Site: brandenburg
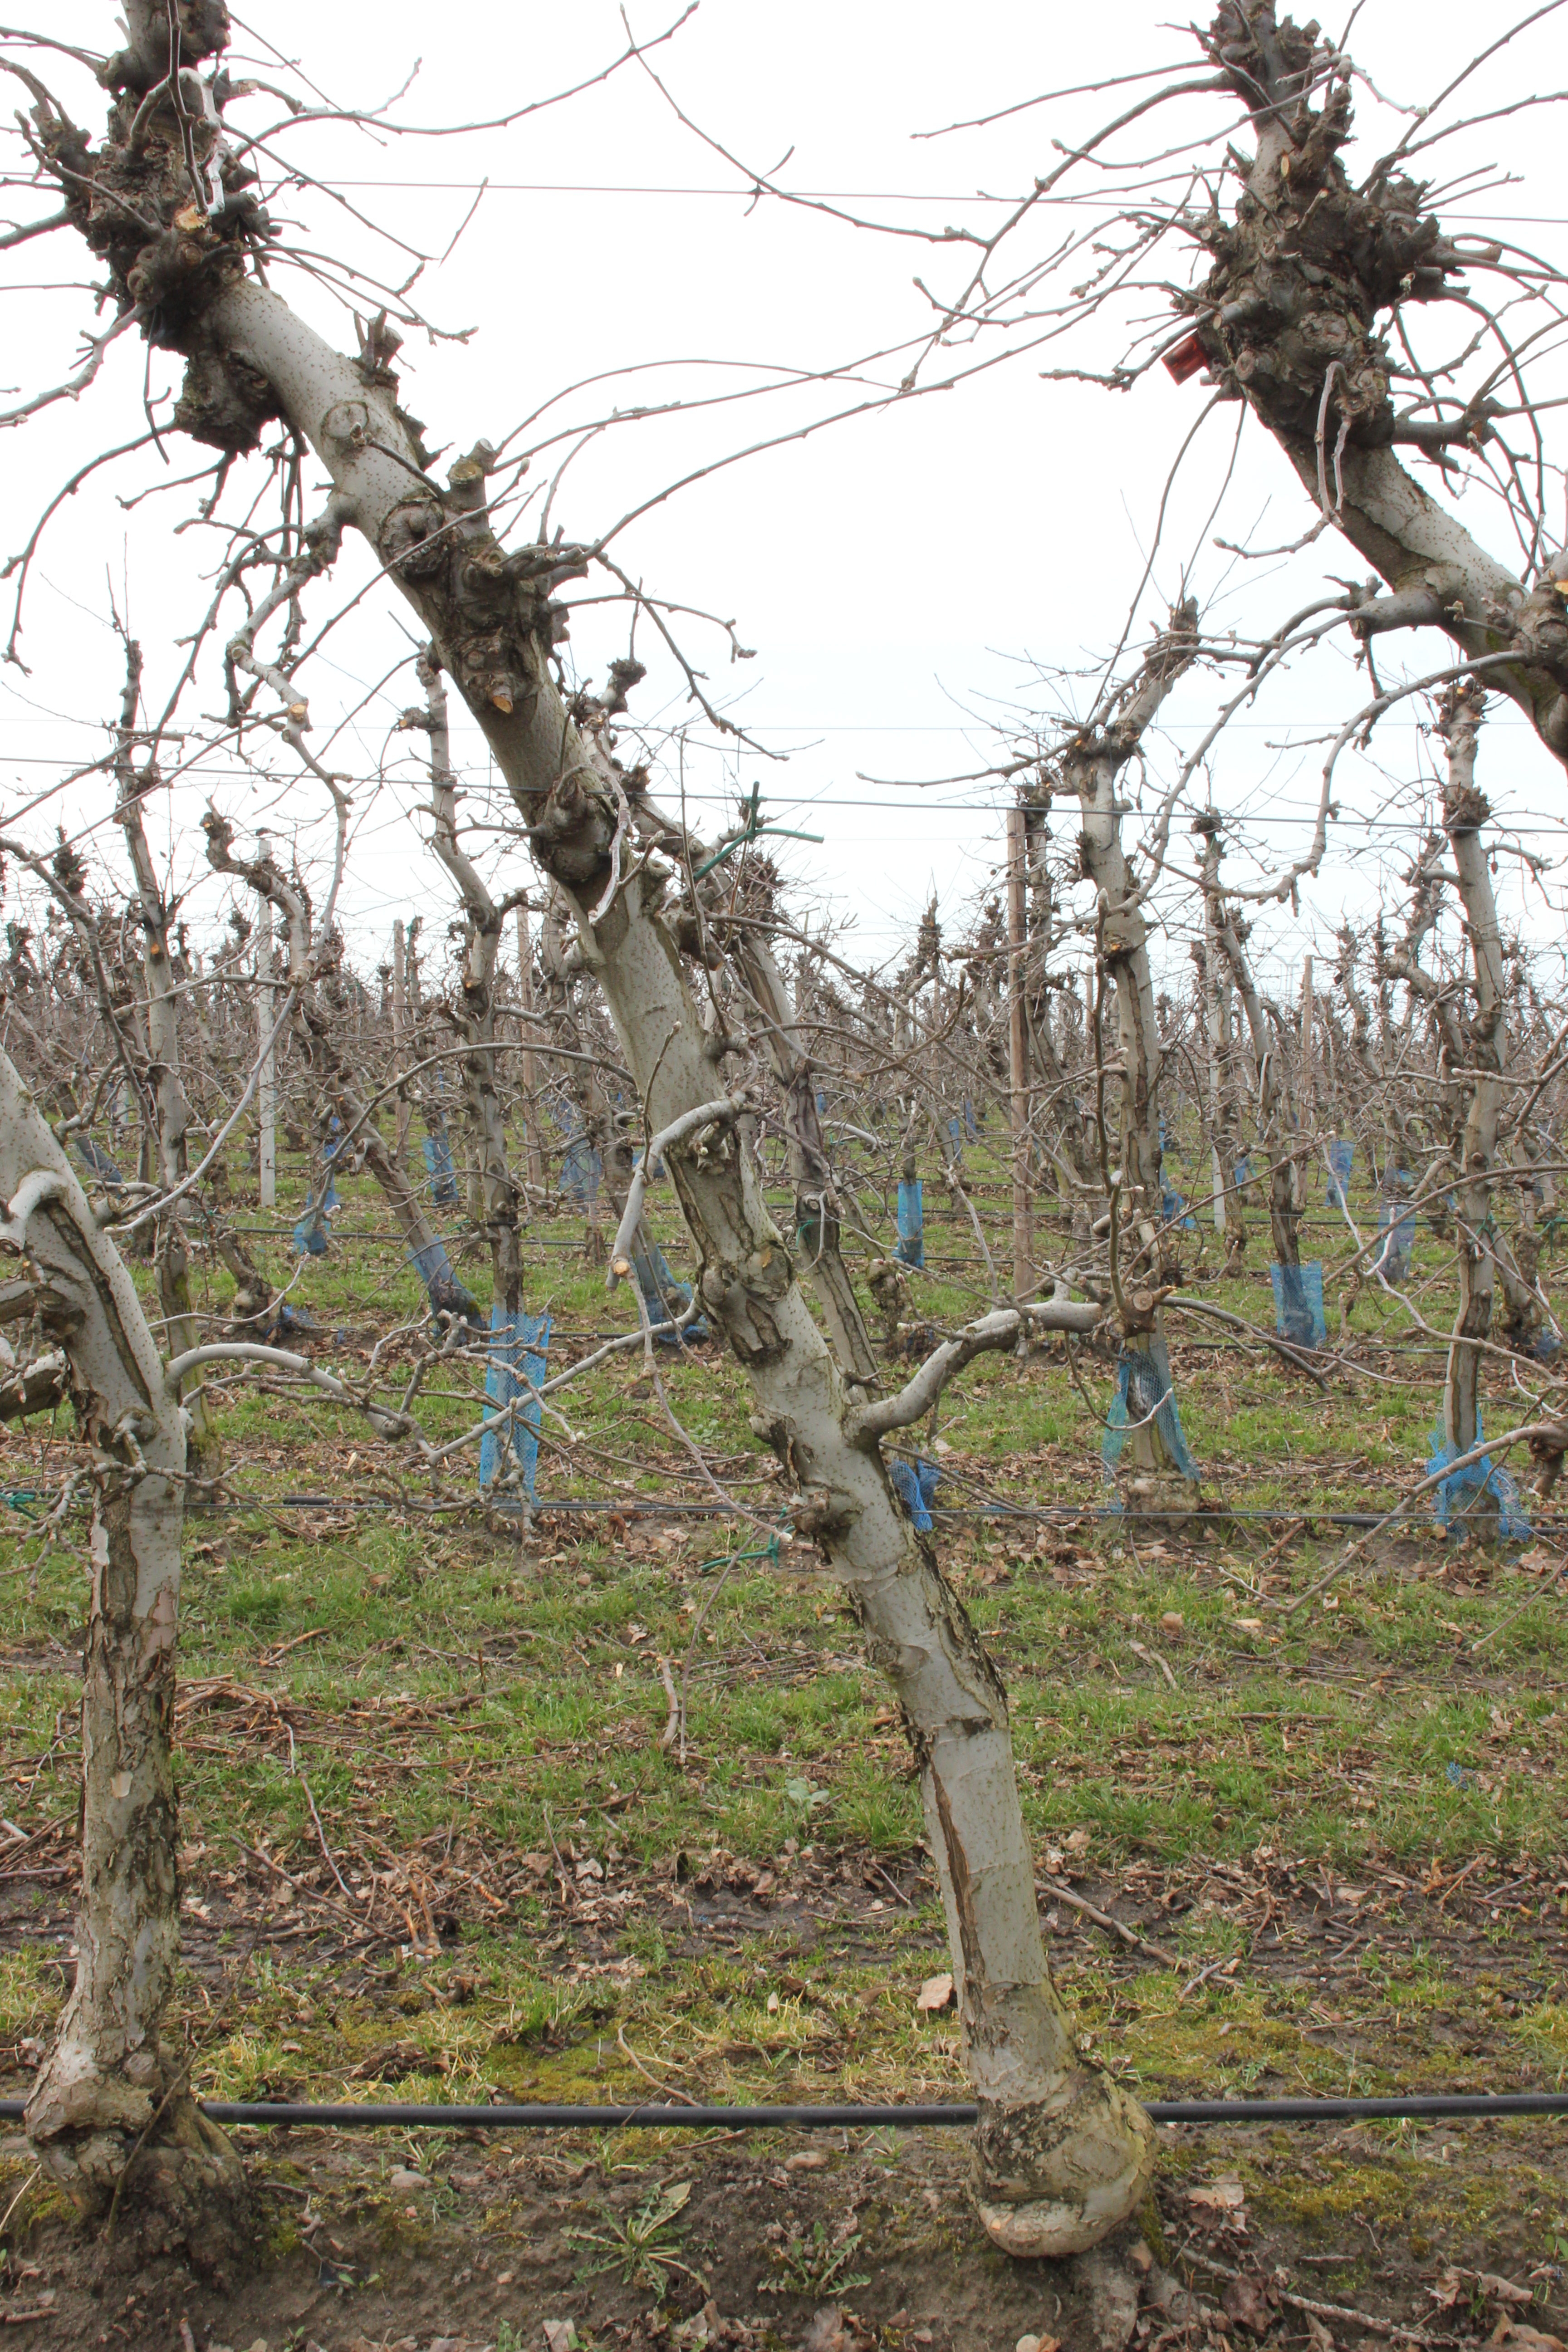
Growth stage (BBCH 01): Bud development